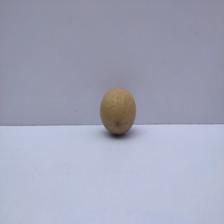
Size: Small